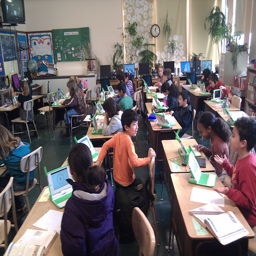
In a class where kids are seated with laptops
A classroom is full of children with computers.
A class room full of students and they are on their laptops.
children in a classroom with small green laptops on their desk.
A classroom full of children at desks using laptops